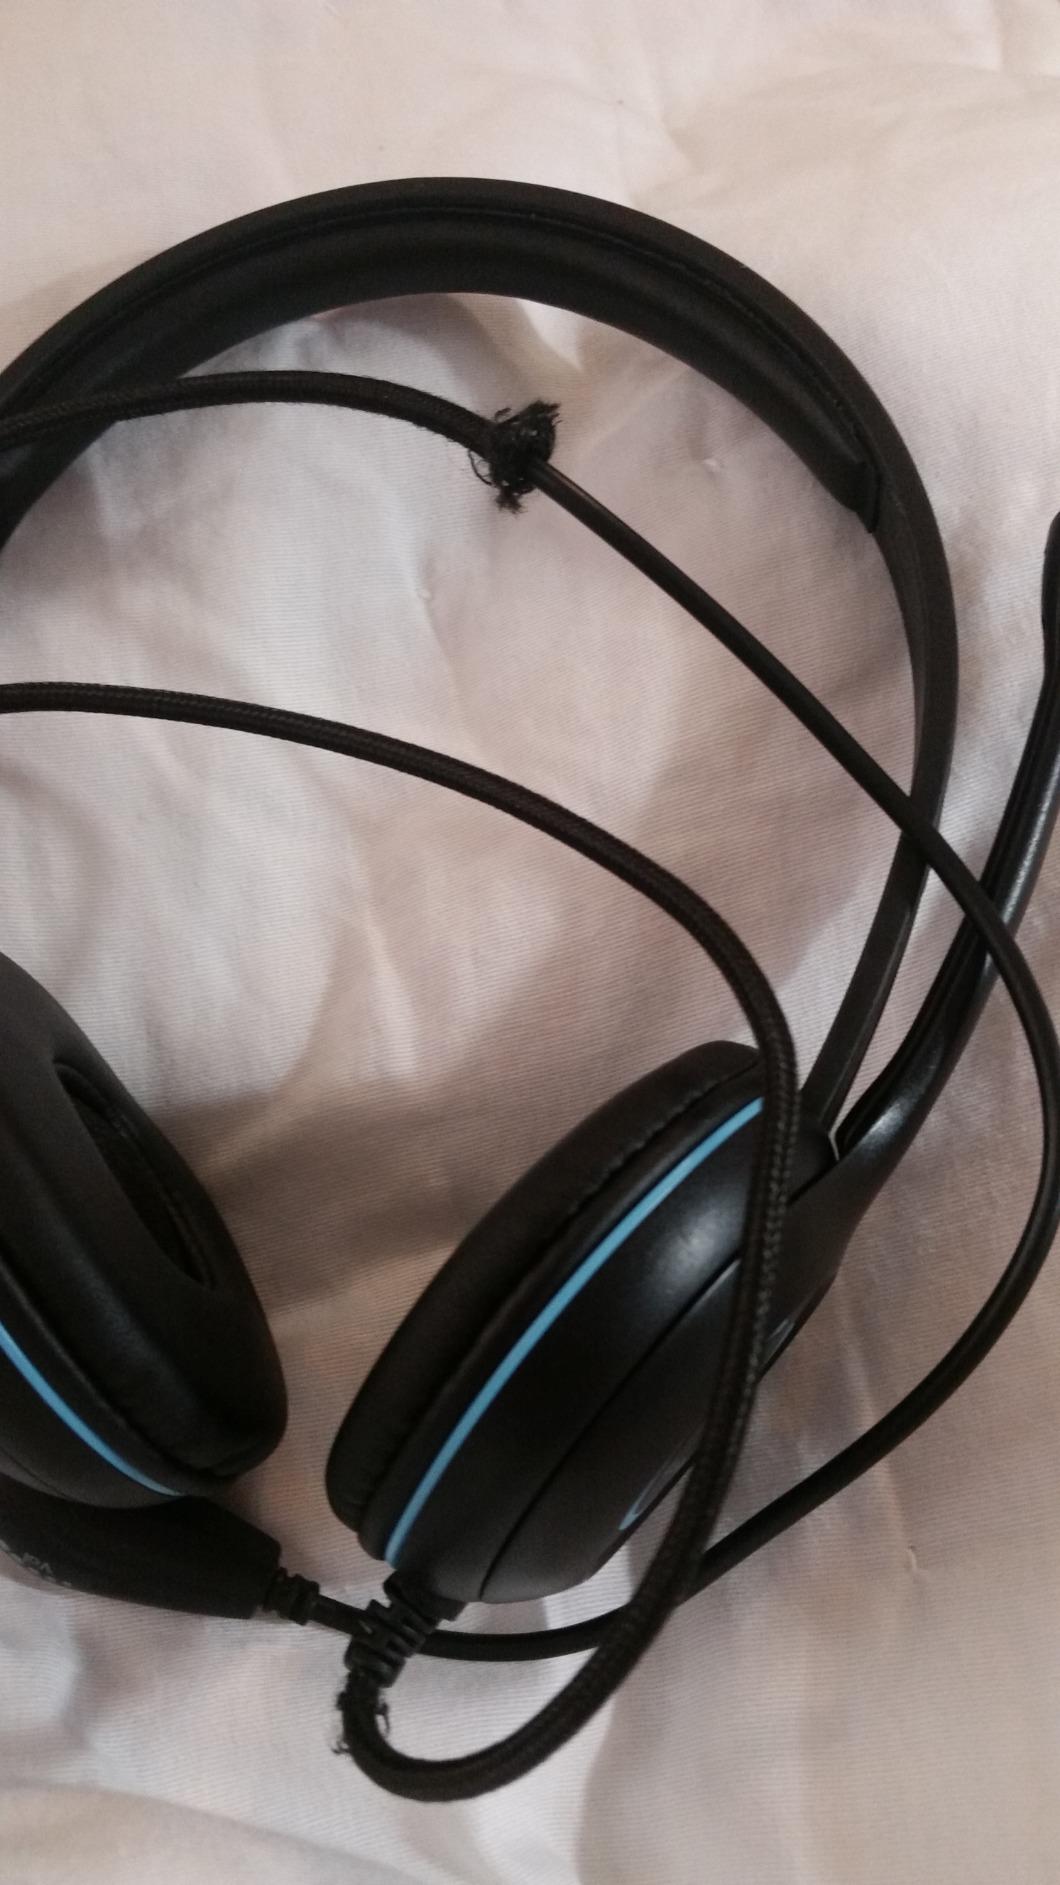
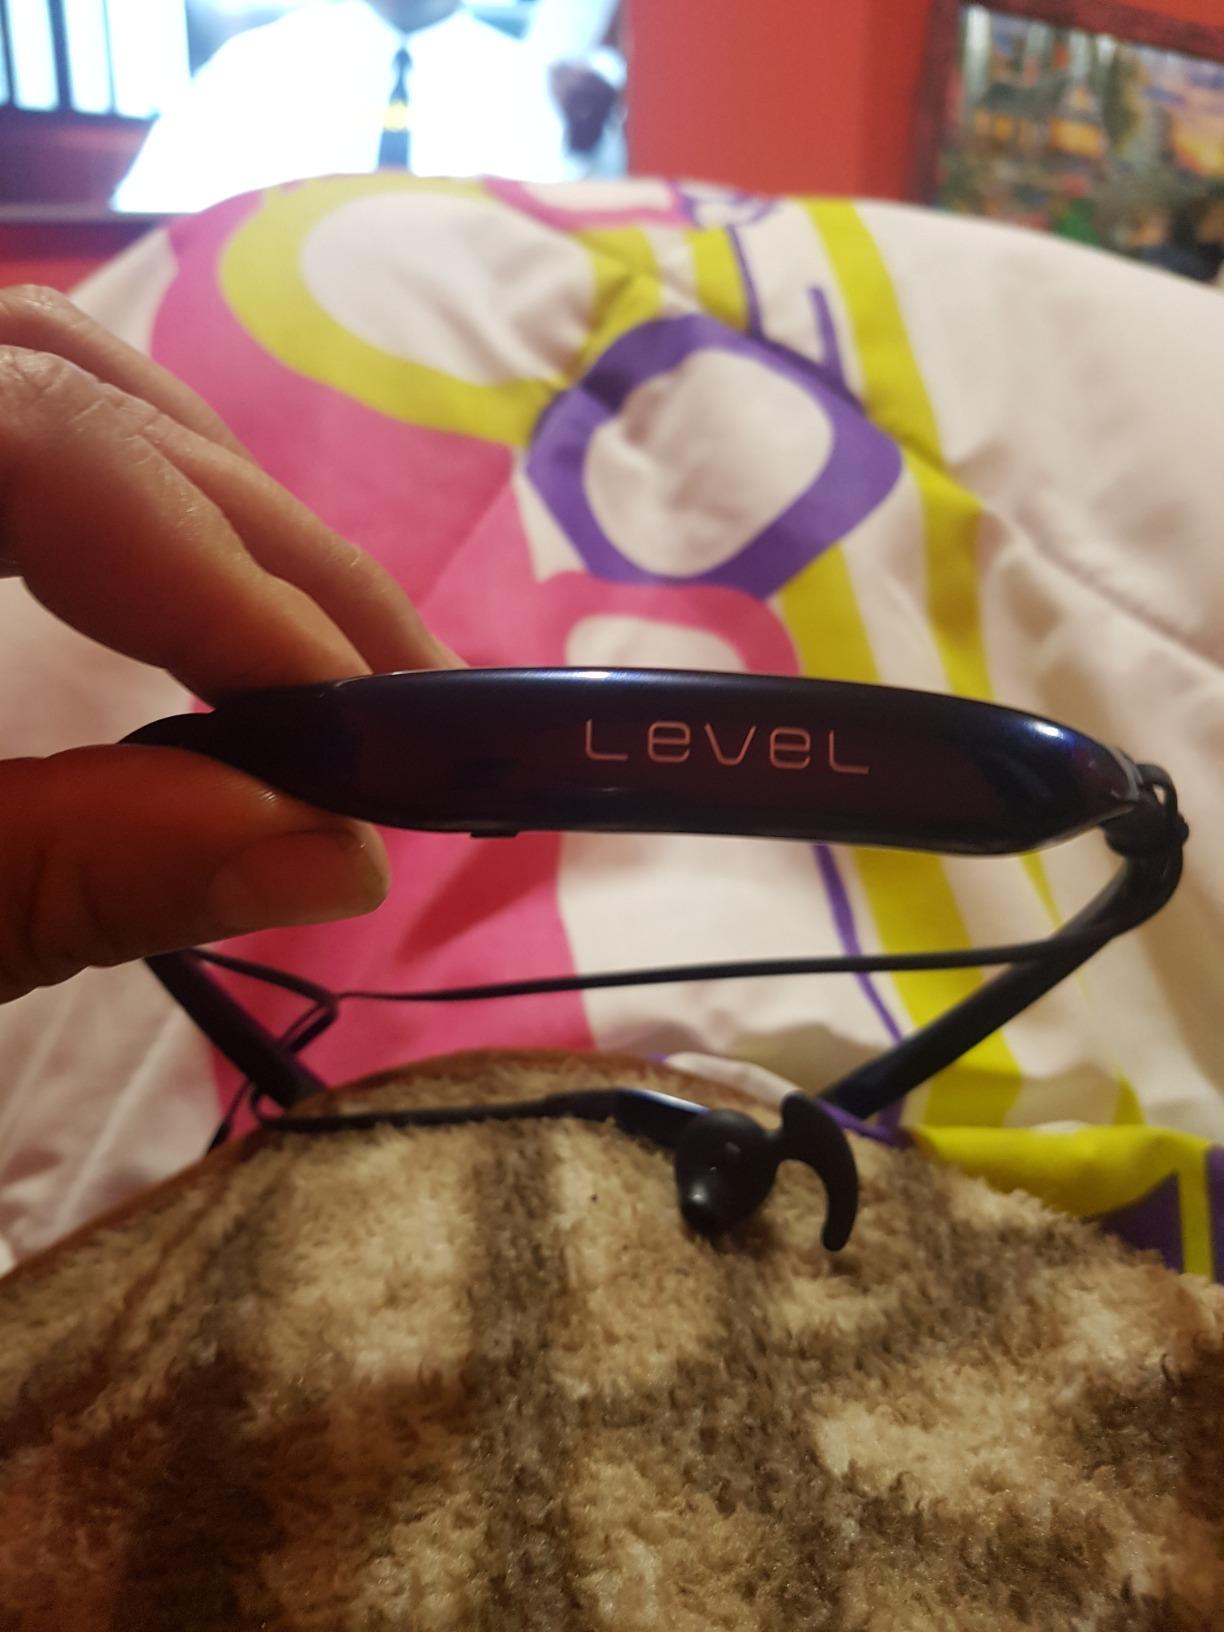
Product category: headphones
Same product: no